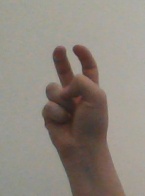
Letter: toot